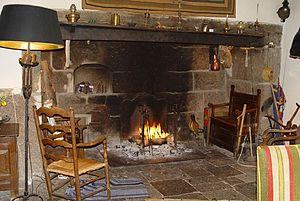
Le cantou de l’ancienne ferme du château de Lescure
Le cantou est une cheminée plus ou moins monumentale utilisée dans le sud-ouest de la France. Du Moyen Âge au XXᵉ siècle, cette cheminée constitue l’élément central de la maison paysanne et le centre de la vie de la famille.